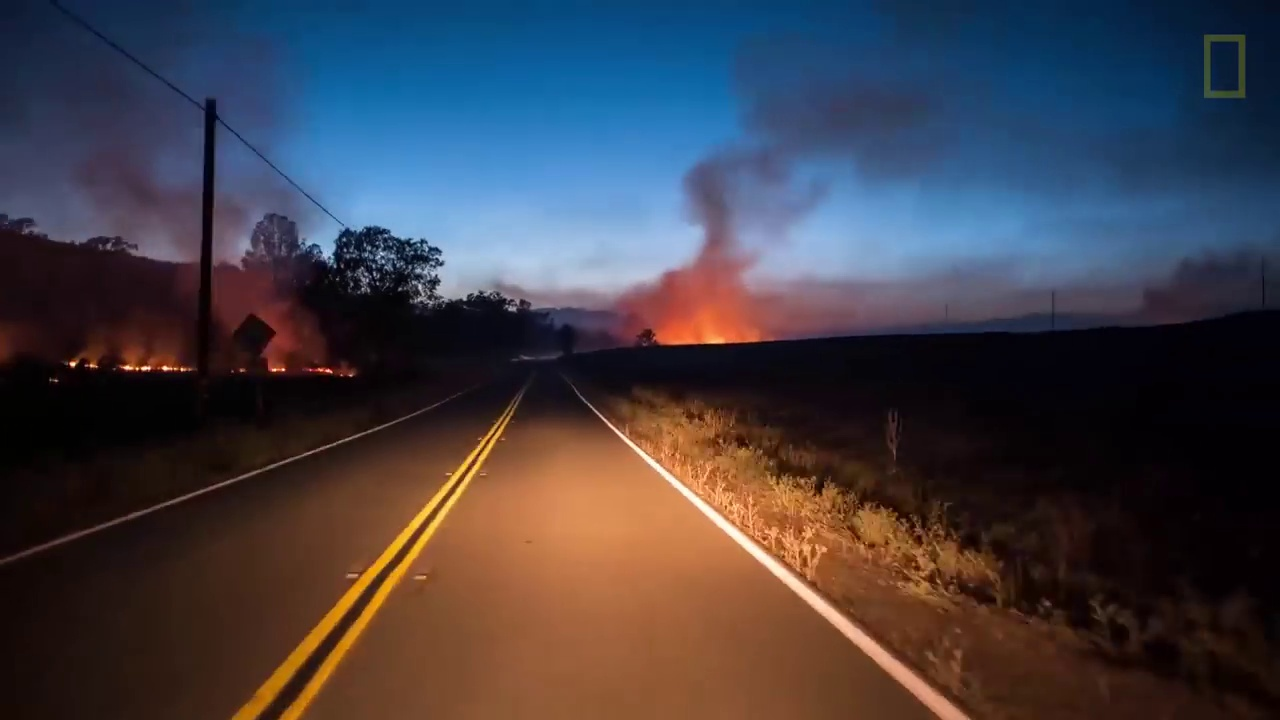
Fire: yes
Smoke: yes